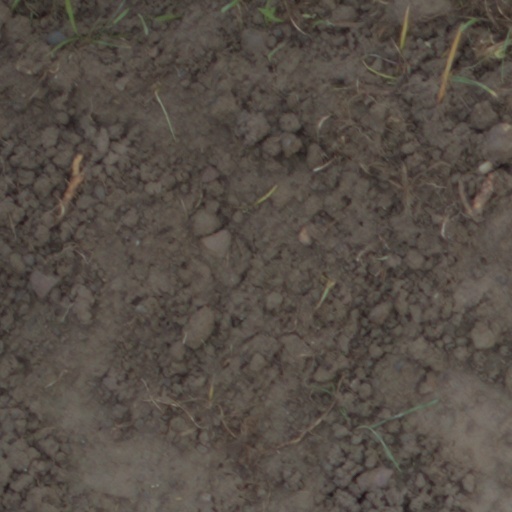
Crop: wheat